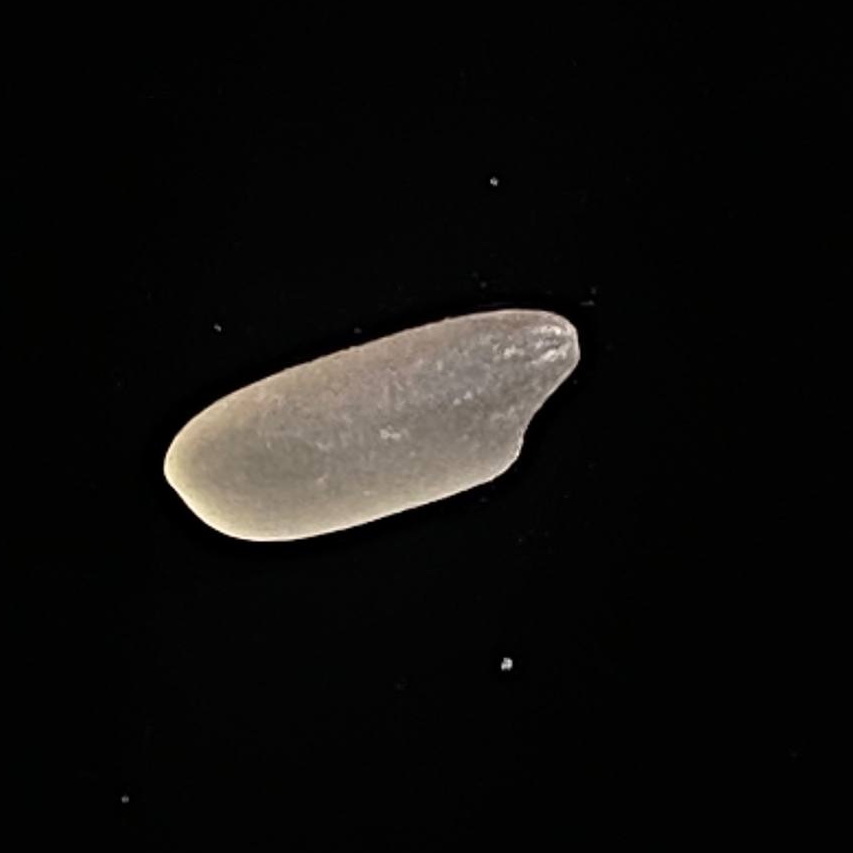
Rice variety: Paijam